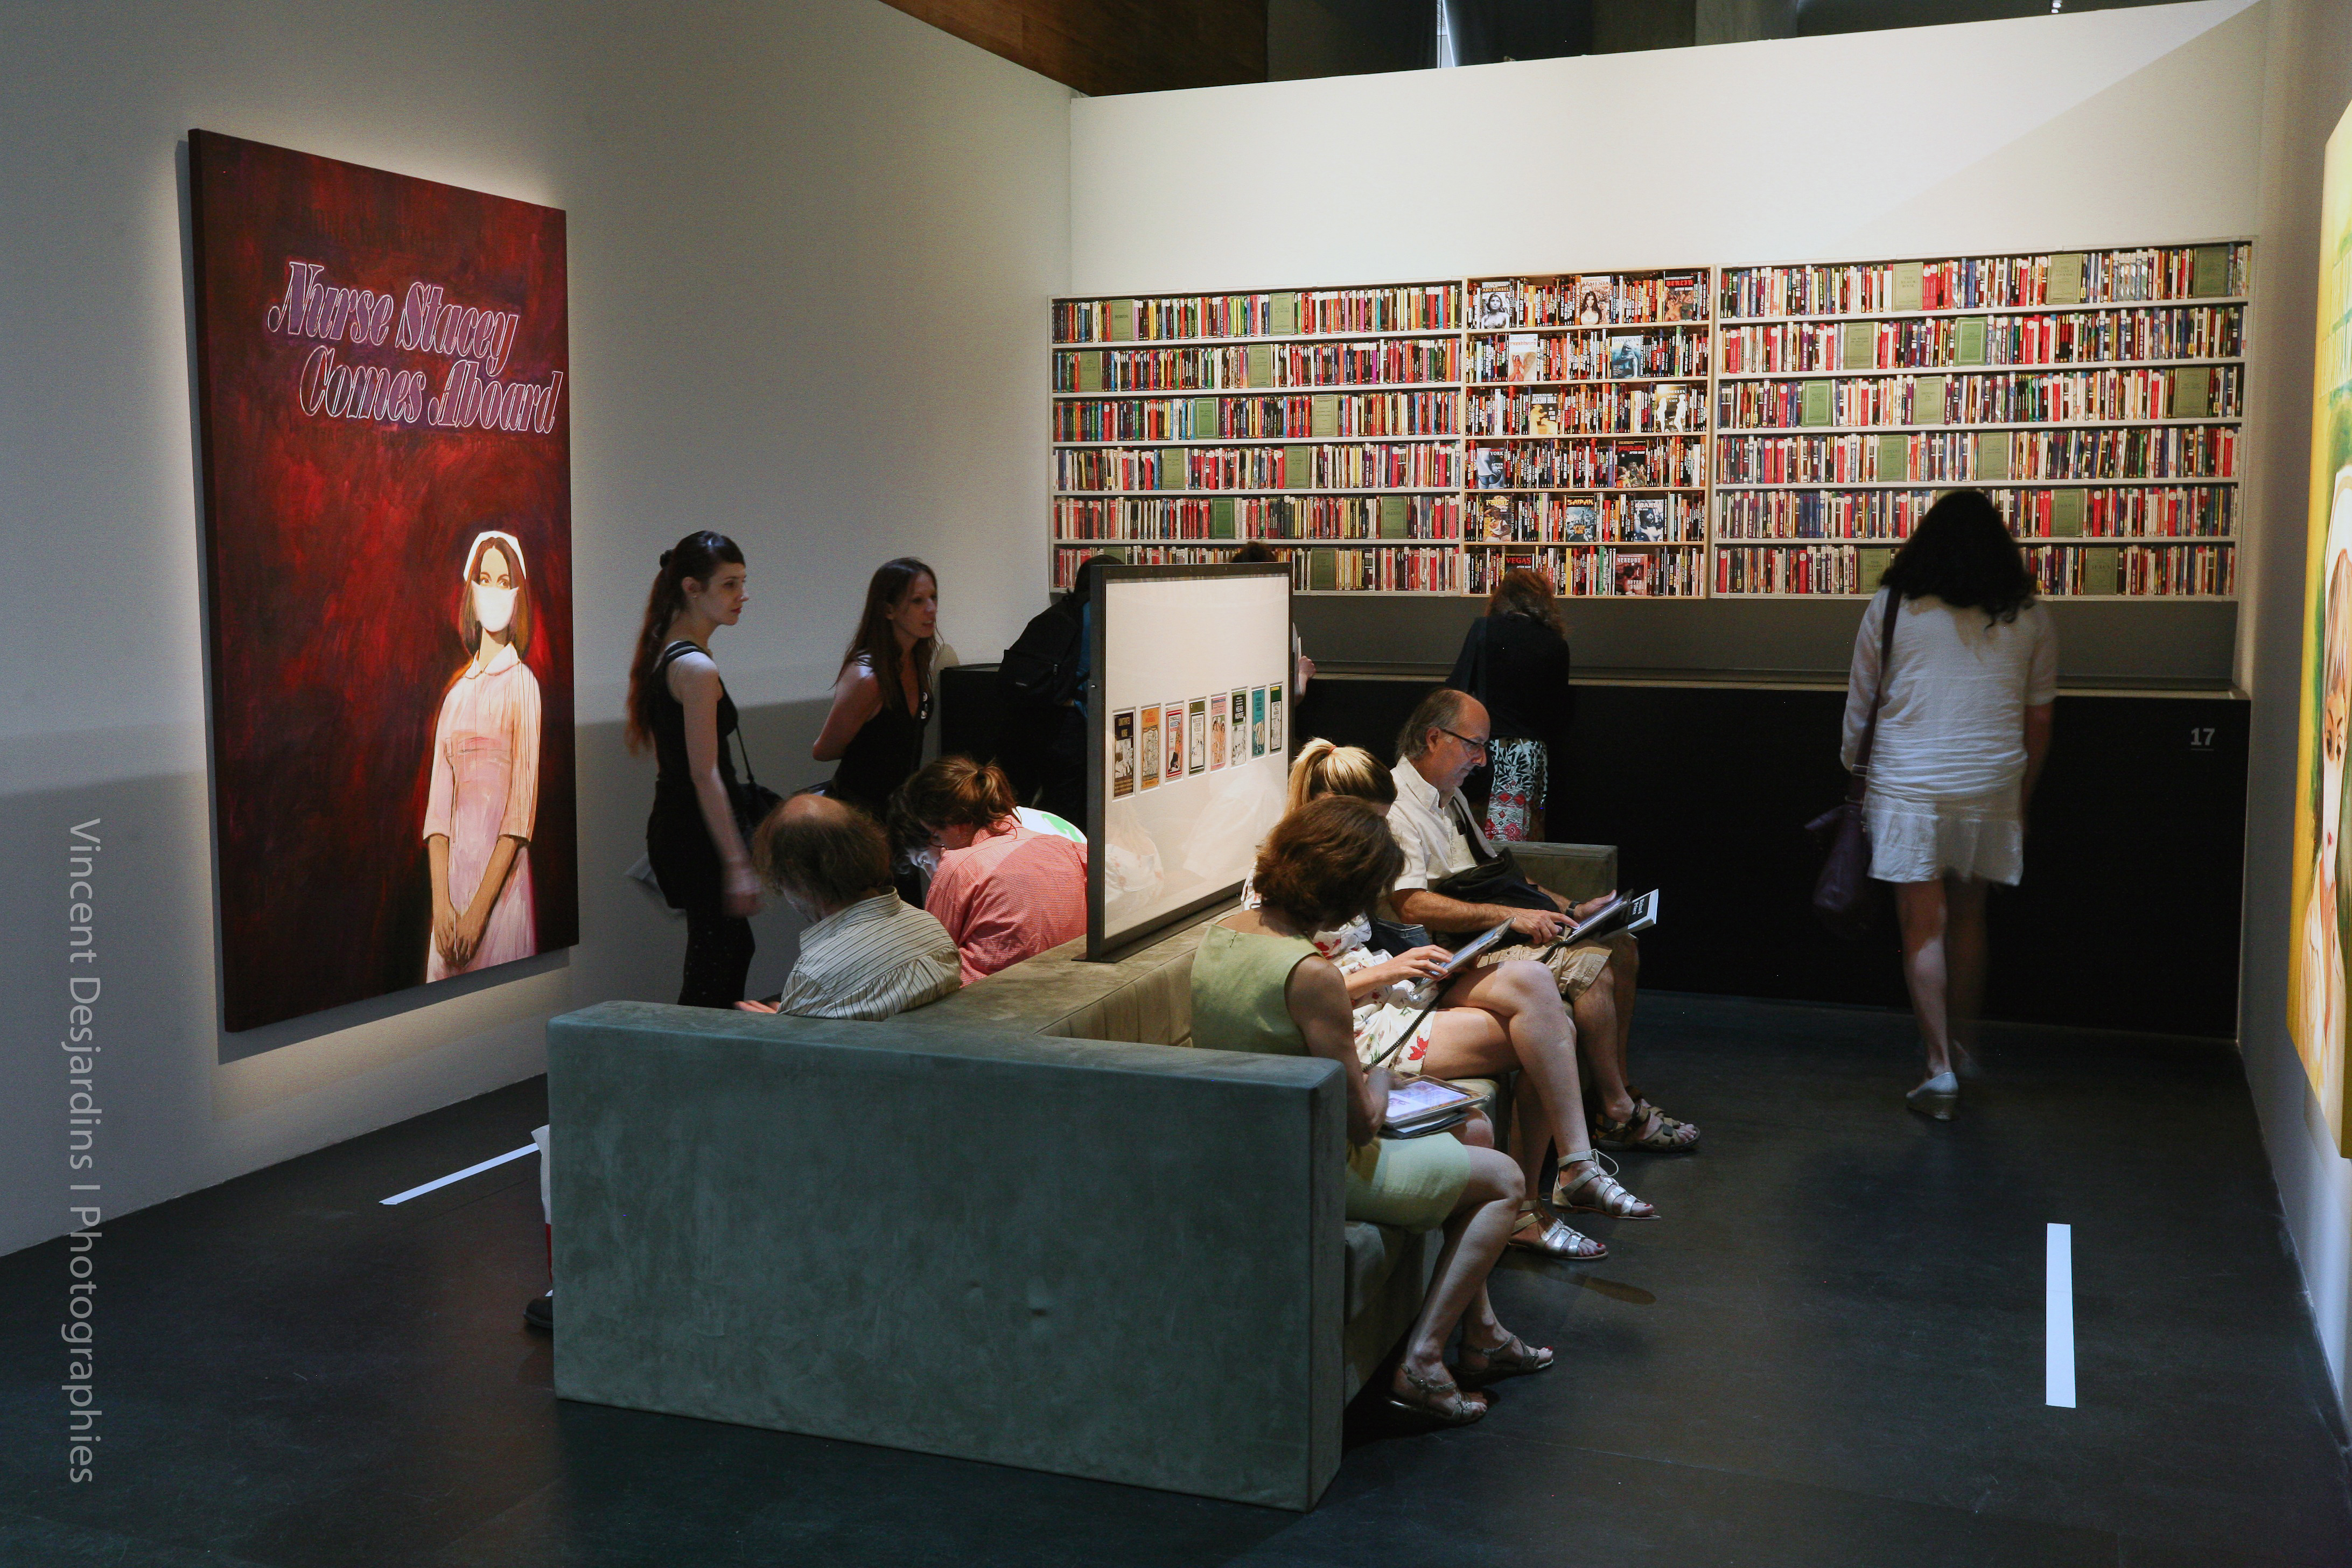
paris, art, exposition, design, bnf, tourist attraction, exhibition, richardprince, biblioth quenationaledefrance